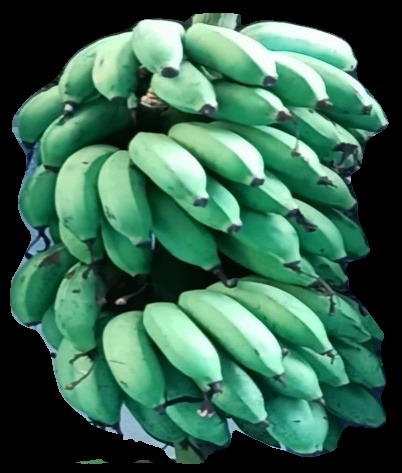
Variety: rasbale
Grade: grade2